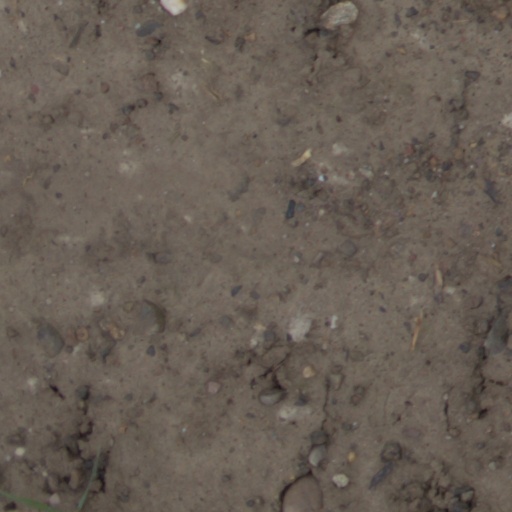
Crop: wheat